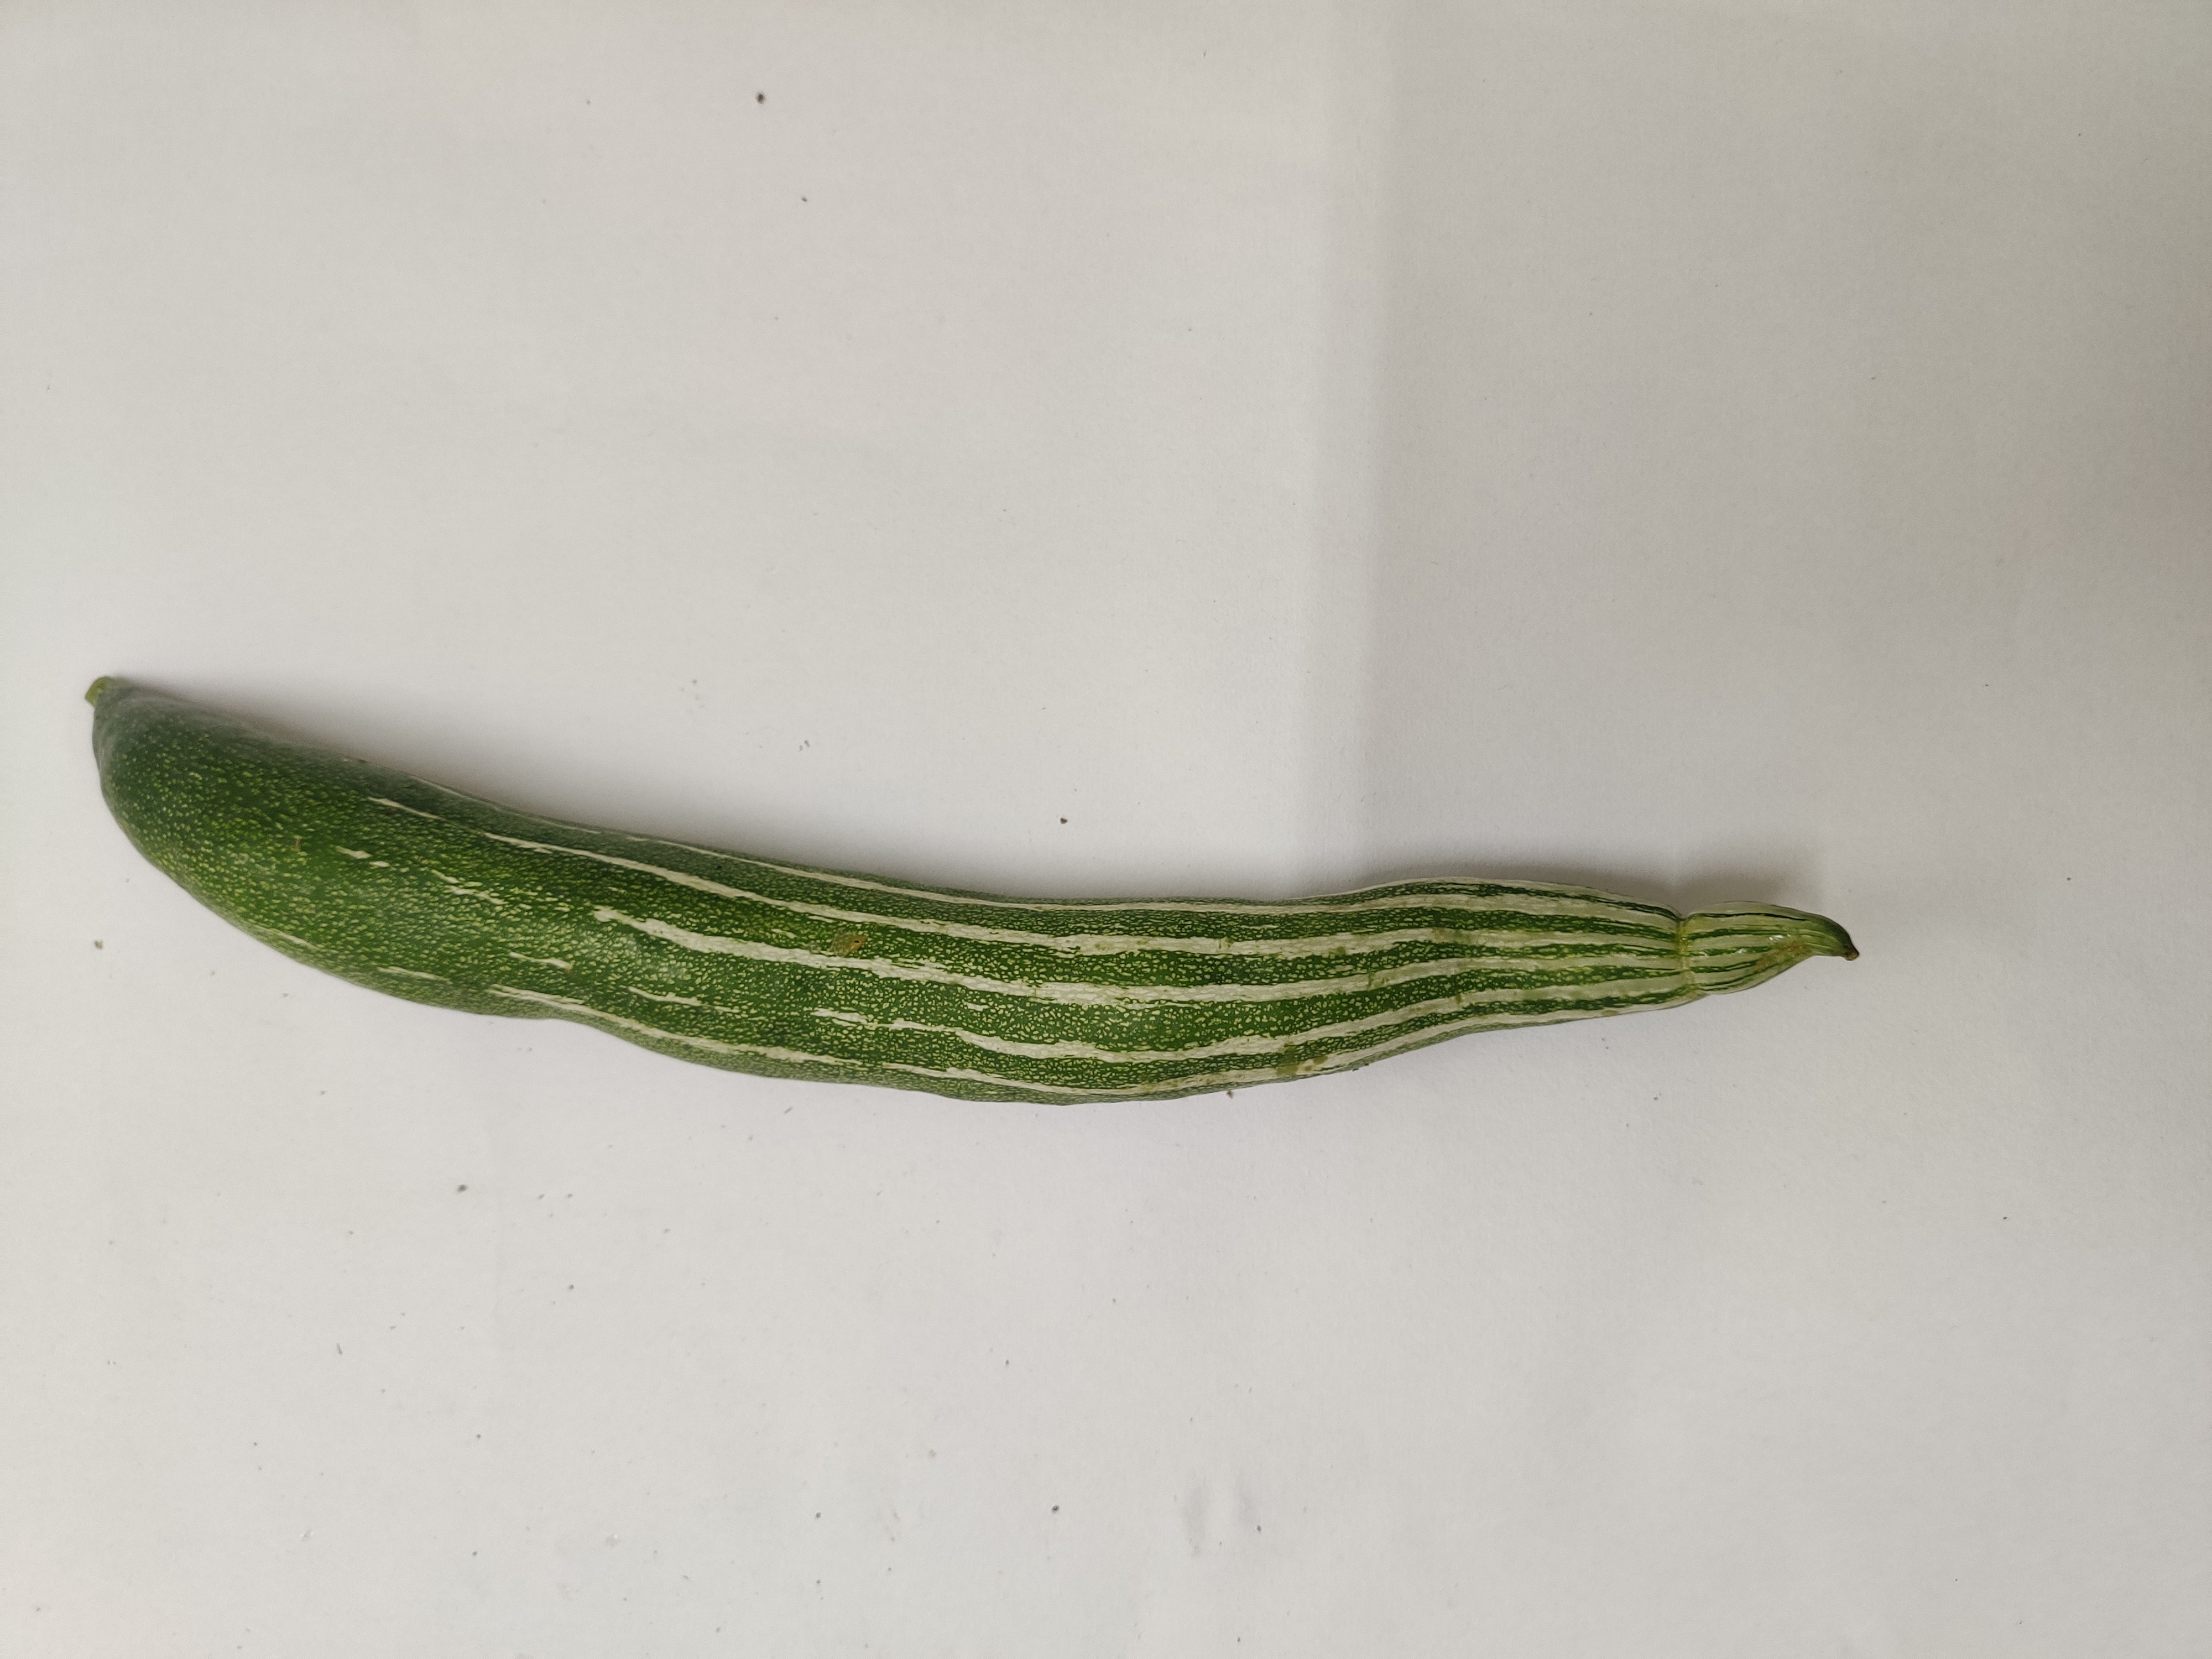
Crop: Snake Gourd
Condition: Fresh